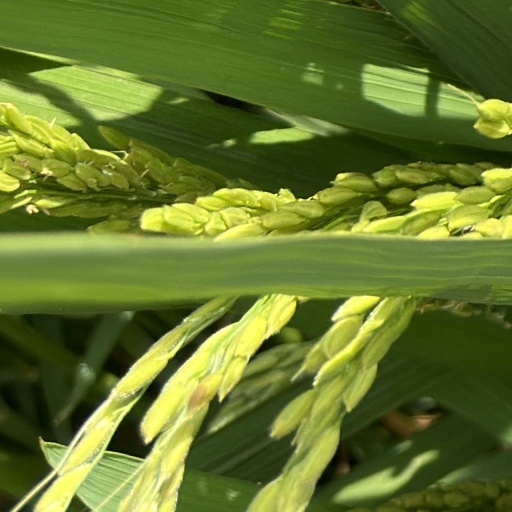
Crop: rice